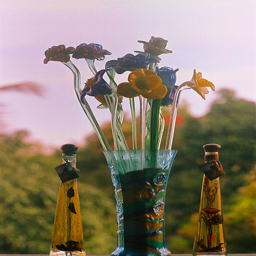
A vase with several flowers in it with two glasses next to it.
A vase with flowers in it next to two other decorative pieces.
A closeup of flowers in a vase outside
Bottles of infused oil and a glass vase full of glass flowers
A vase filled with different colored flowers next to two bottles.